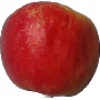
Label: red_yellow_apple